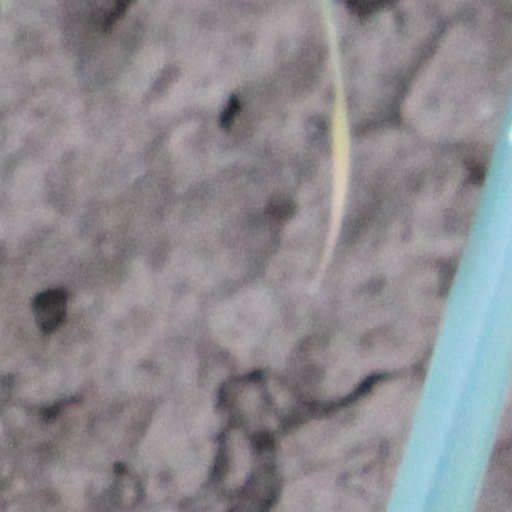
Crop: wheat